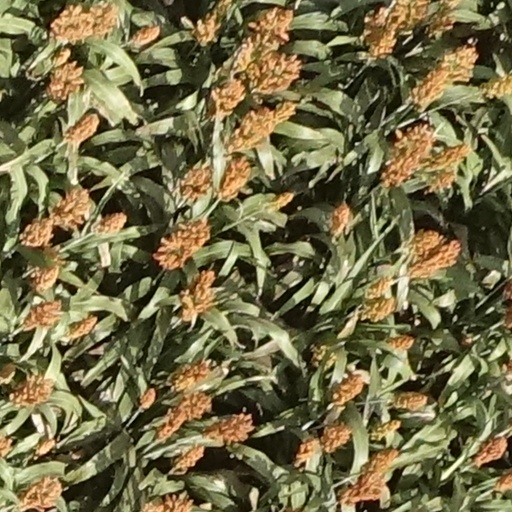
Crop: sorghum